Kangaroo (video game)

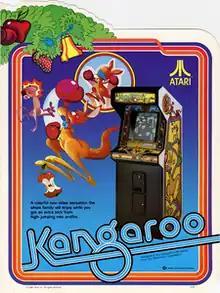
North American arcade flyer

is a 1982 four-screen platform game released as an arcade video game by Sun Electronics and distributed in North America by Atari, Inc. "Kangaroo" is one of the first arcade games similar in style to "Donkey Kong" without being a direct clone. The player takes the role of a boxing glove-wearing mother kangaroo who is trying to rescue her joey from fruit-throwing monkeys. Jumping is integral to the game, but there is no jump button. Instead, the player pushes up on the joystick—or up and diagonally—to leap. The arcade version of "Kangaroo" has visible glitches in the graphics, such as sprites briefly flickering.